Westview Cemetery

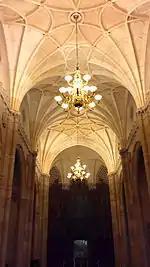
Interior of Florence Candler Chapel, Westview Cemetery

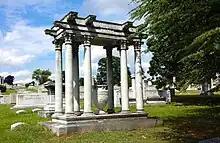
Memorial Monument for George King of King Hardware Stores in Atlanta

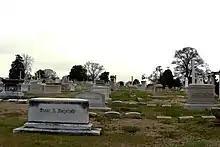
Atlanta mayor Isaac N. Ragsdale's headstone at left

Atlanta University President Edmund Asa Ware was buried in a plot that straddled the then-segregated white and African-American sections of the cemetery in 1885. His body was moved to a memorial on the A.U. campus nine years later. Atlanta mayor Ivan Allen Jr. was buried at Westview when he died in 2003, but he was reinterred at Oakland Cemetery in 2009.